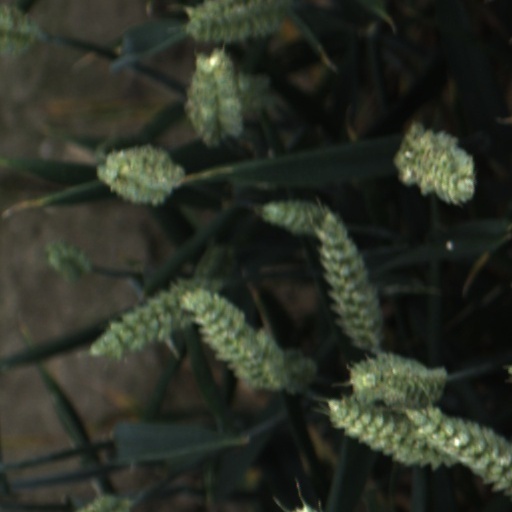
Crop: wheat